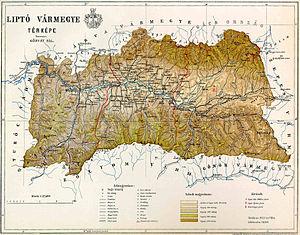
Liptó est un ancien comitat du royaume de Hongrie, fondé au XVᵉ siècle.